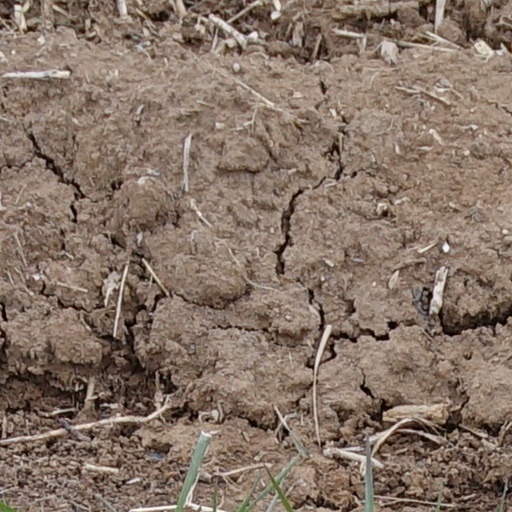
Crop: wheat